Jules Lair

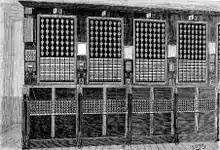
Central office of the Société générale des téléphones in La Villette, Paris, 1891

Lair bought the Magasins Généraux d'Auhervilliers et de Saint-Denis, doubling the size of the enterprise.